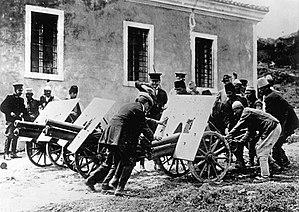
Durrës est une municipalité, le chef-lieu de la préfecture de Durrës et la deuxième plus grande ville d'Albanie après Tirana. Elle est le principal port du pays. Dans l'Antiquité, elle a été connue sous les noms d'Épidamne, puis Dyrrachium, en italien Durazzo. et autrefois en français Duras. Elle était le point de départ de la via Egnatia, qui traversait l'actuelle Albanie et la Grèce jusqu'à Byzance.